Johan Löfstrand

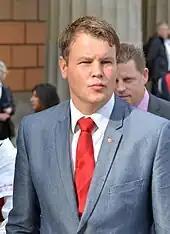
Johan Löfstrand.

Johan Löfstrand (born 1976) is a Swedish social democratic politician who has been a member of the Riksdag since 2002.